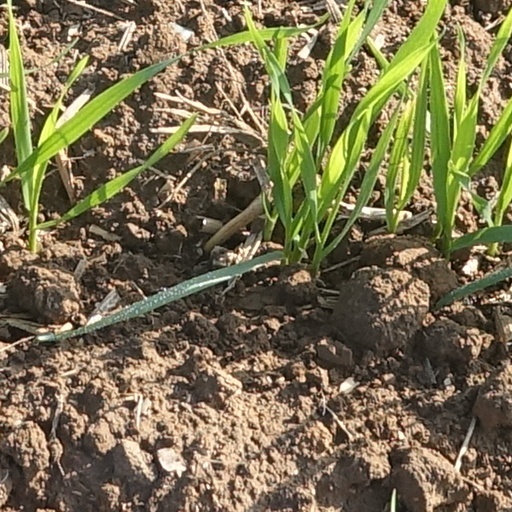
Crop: wheat